A Wild Hare

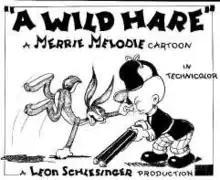
Lobby card

A Wild Hare (reissued as "The Wild Hare") is a 1940 American animated comedy short film directed by Tex Avery, produced by Leon Schlesinger, and distributed by Warner Bros. as part of the "Merrie Melodies" series. The film was released on July 27, 1940, and features Elmer Fudd and Bugs Bunny, the latter making what is considered his first official appearance.